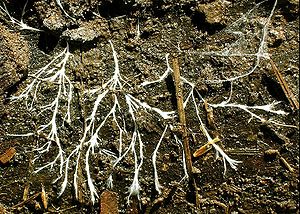
Hyfe
Hyfe
En hyfe er de en- eller flercellede forgrenede tråde, der tilsammen danner svampes mycelium.